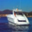
Label: ship